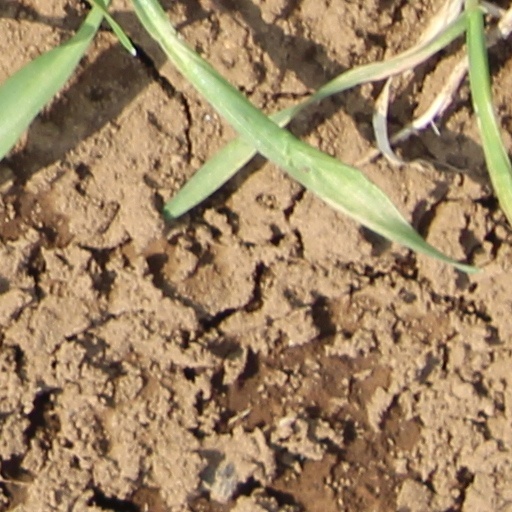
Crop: wheat